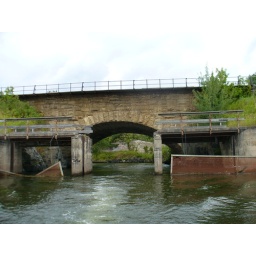
tight squeeze with a boat under this bridge